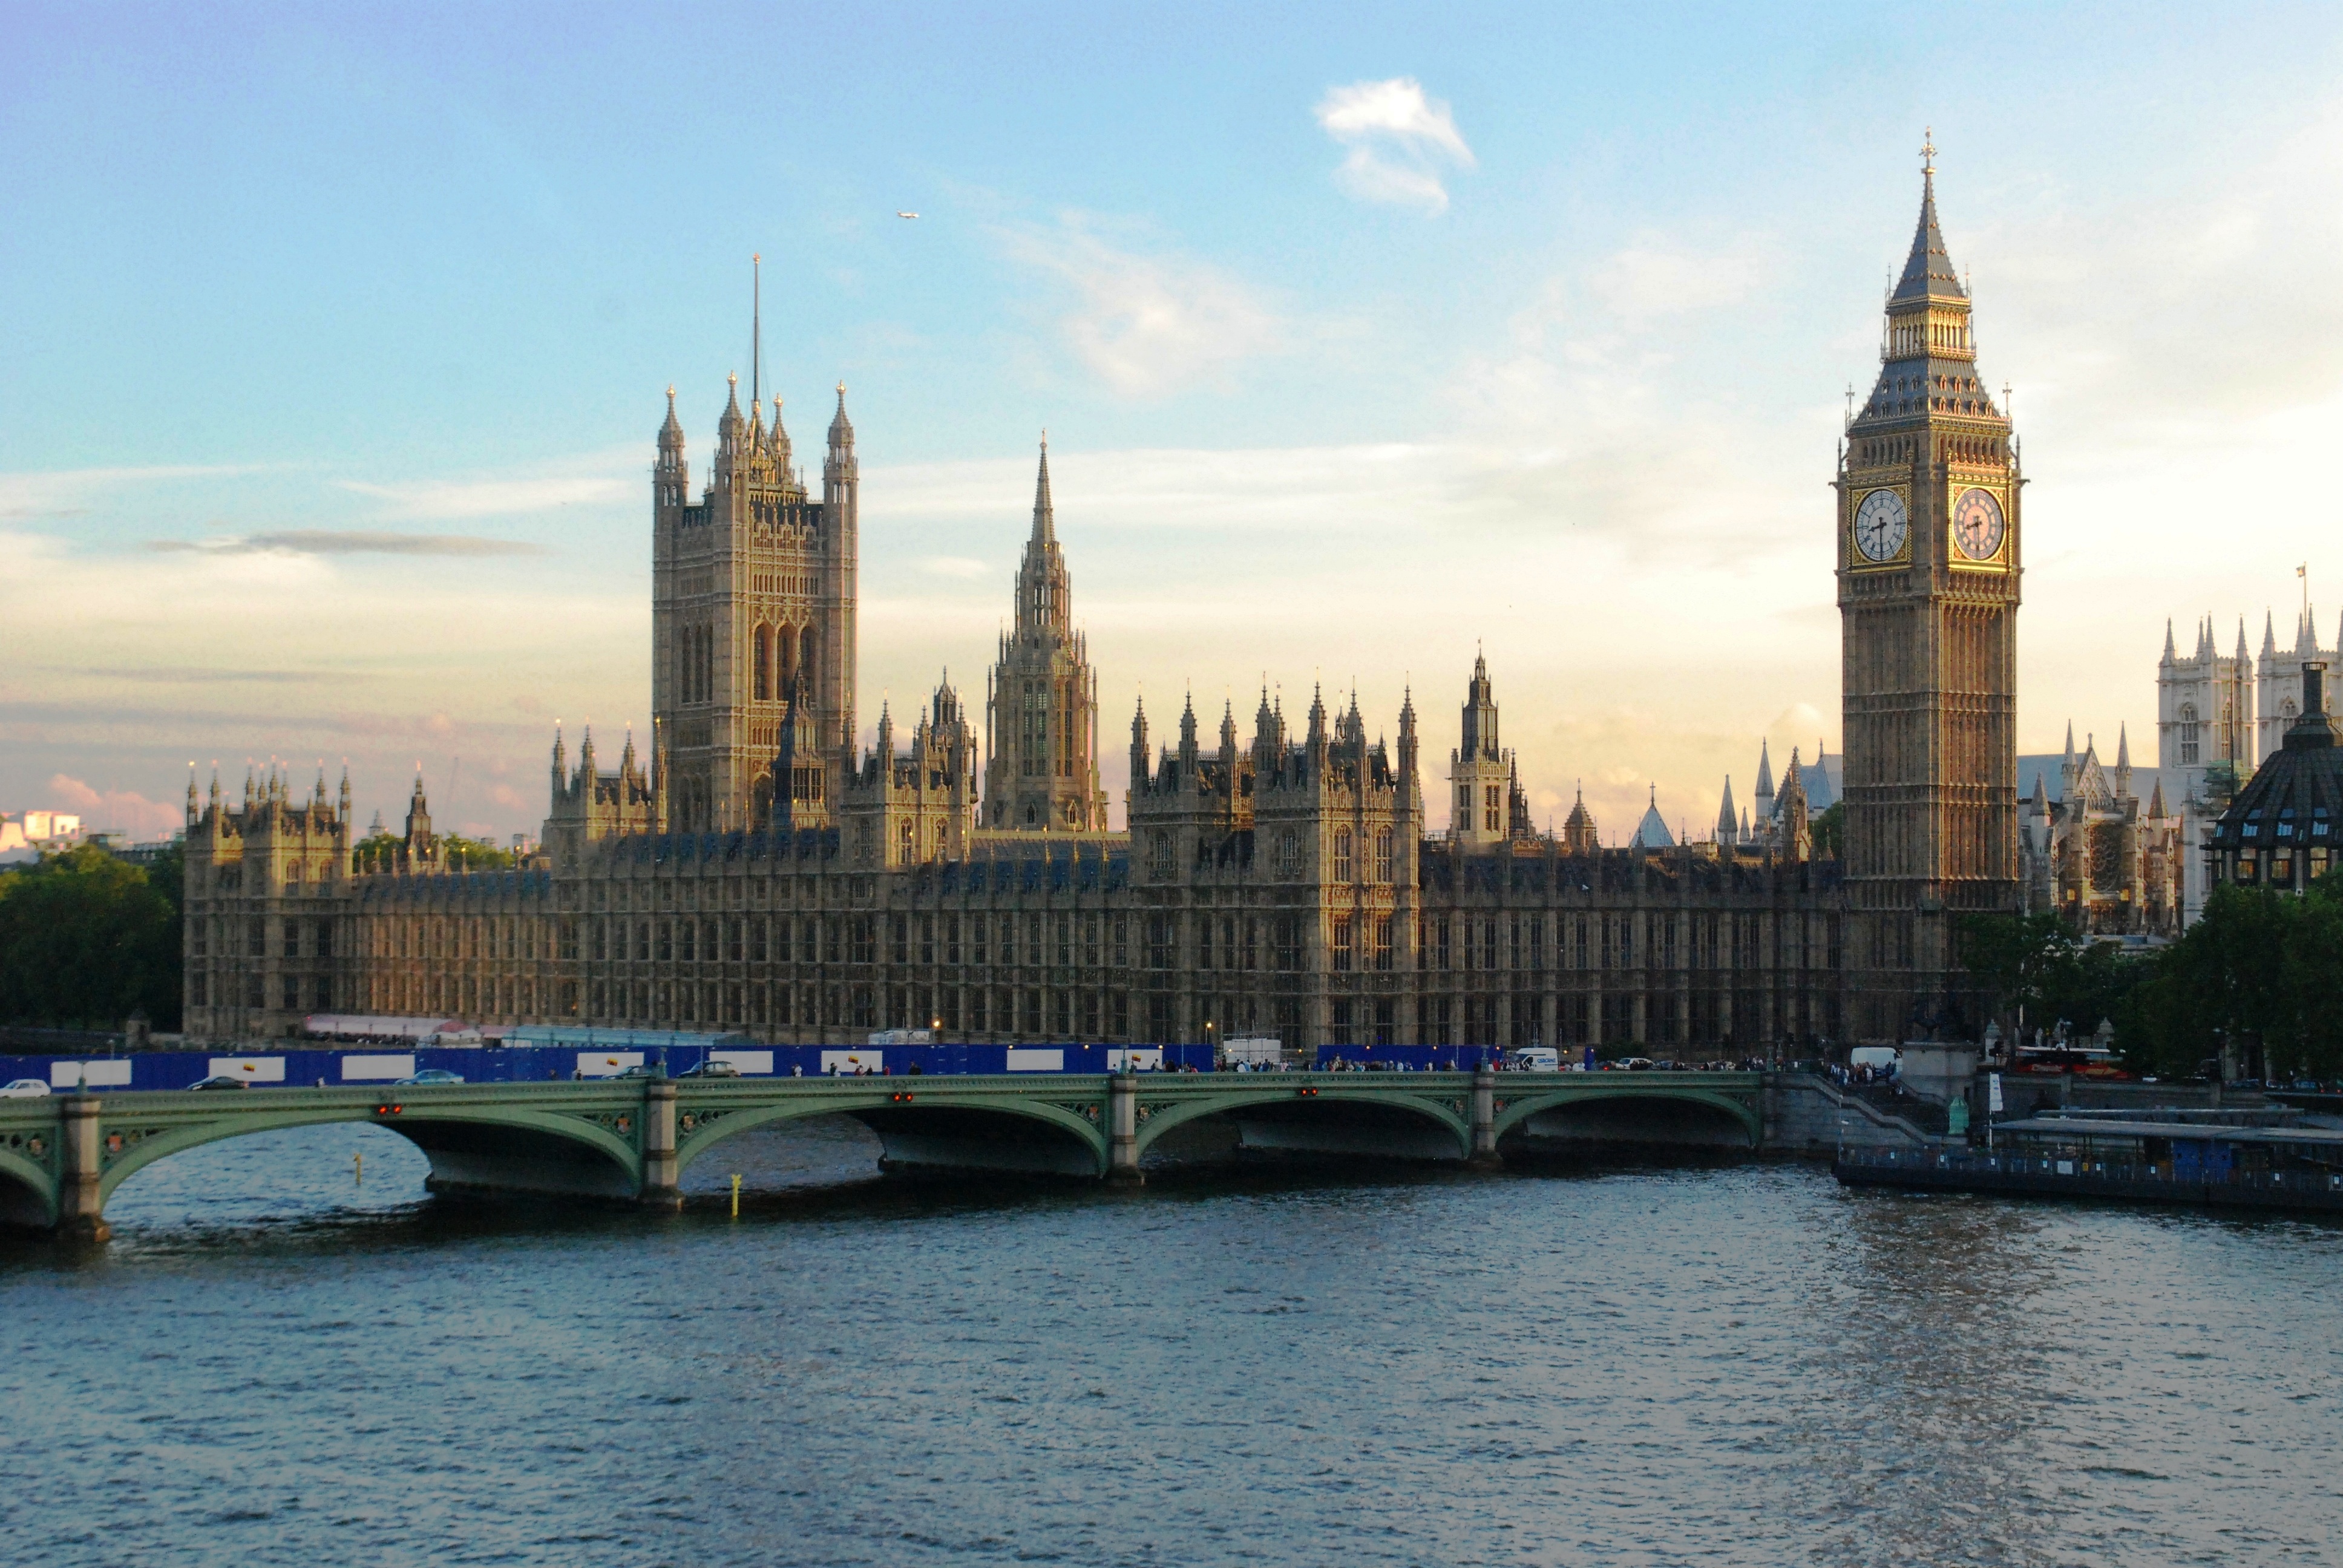
architecture, sunset, skyline, city, urban, river, cityscape, panorama, scenic, plaza, landmark, waterway, uk, england, london, parliament, houses, britain, historical, thames, tours